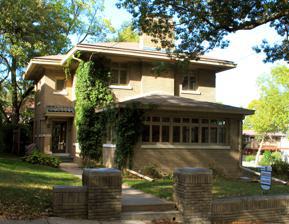
Building: George Romey House
Country: United States of America
Year built: 1920
Historic house in Iowa, United States United States historic place George Romey House U.S. National Register of Historic Places Show map of Iowa Show map of the United States Location 108 4th St., NE. Mason City, Iowa Coordinates 43°09′04.2″N 93°11′36.4″W / 43.151167°N 93.193444°W / 43.151167; -93.193444 Area less than one acre Built 1920 Architect Fred Lipper Architectural style Prairie School MPS Prairie School Architecture in Mason City TR NRHP reference No. 80001437 Added to NRHP January 29, 1980 The George Romey House , also known as the Bruce Girton House , is a historic building located in Mason City, Iowa , United States.  George A. Romey was a local realtor who worked in partnership with William L. Patton.  He had Fred Lippert design this Prairie School house, which was built by J.M. Felt & Company in 1920. Bruce Girton, the later owner, operated the family feed business.  The two-story brick house features wide eaves , broad hip roof , and groups of casement windows. It was listed on the National Register of Historic Places in 1980. References